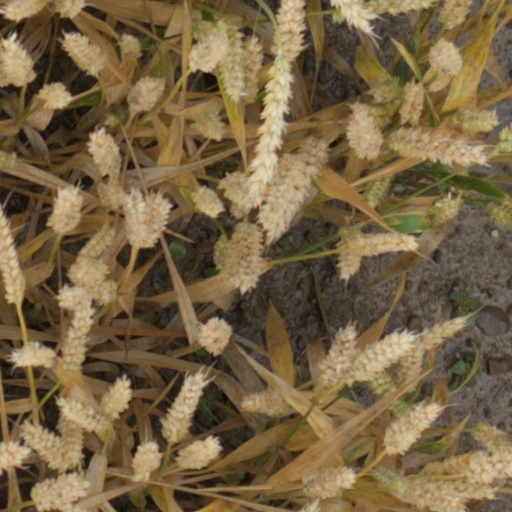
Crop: wheat